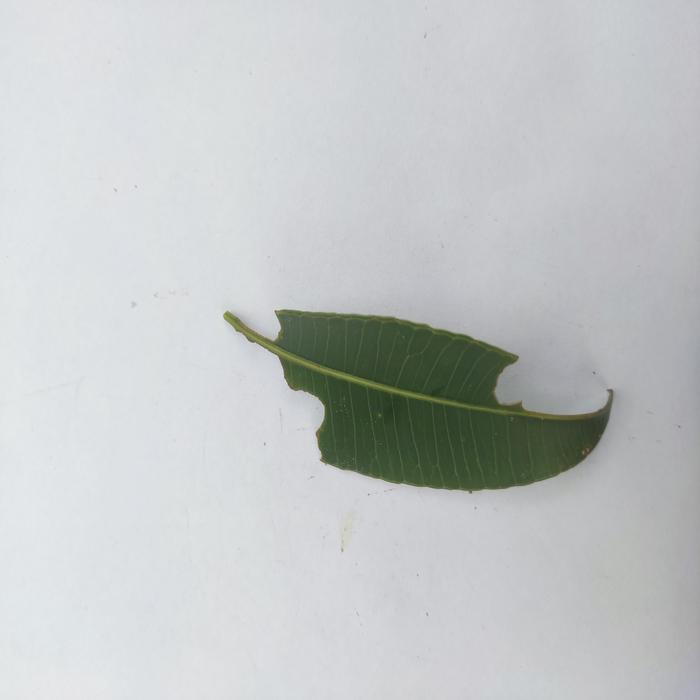
Crop: Hog Plum
Leaf condition: Caterpillars_Infestation